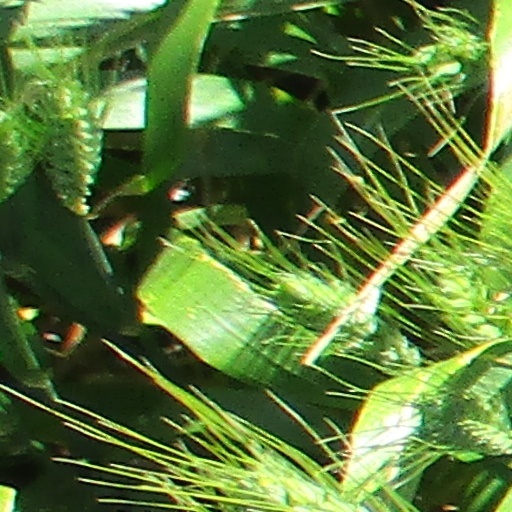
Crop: wheat